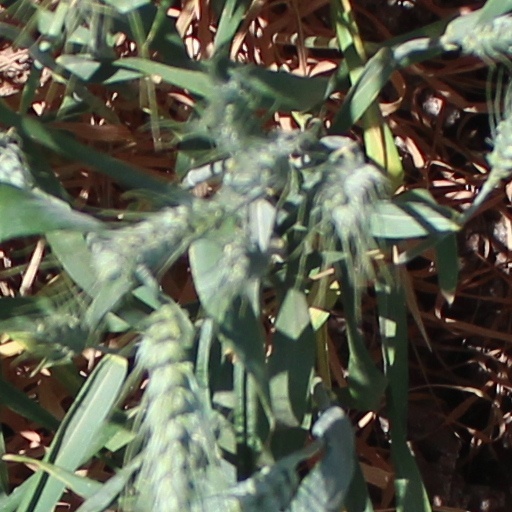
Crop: wheat